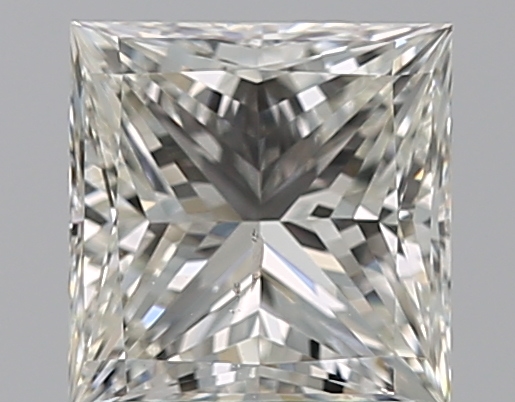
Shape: princess
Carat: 0.92
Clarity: SI1
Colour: J
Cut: EX
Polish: EX
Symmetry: VG
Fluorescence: F
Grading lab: GIA
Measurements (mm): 5.46 x 5.35 x 3.75